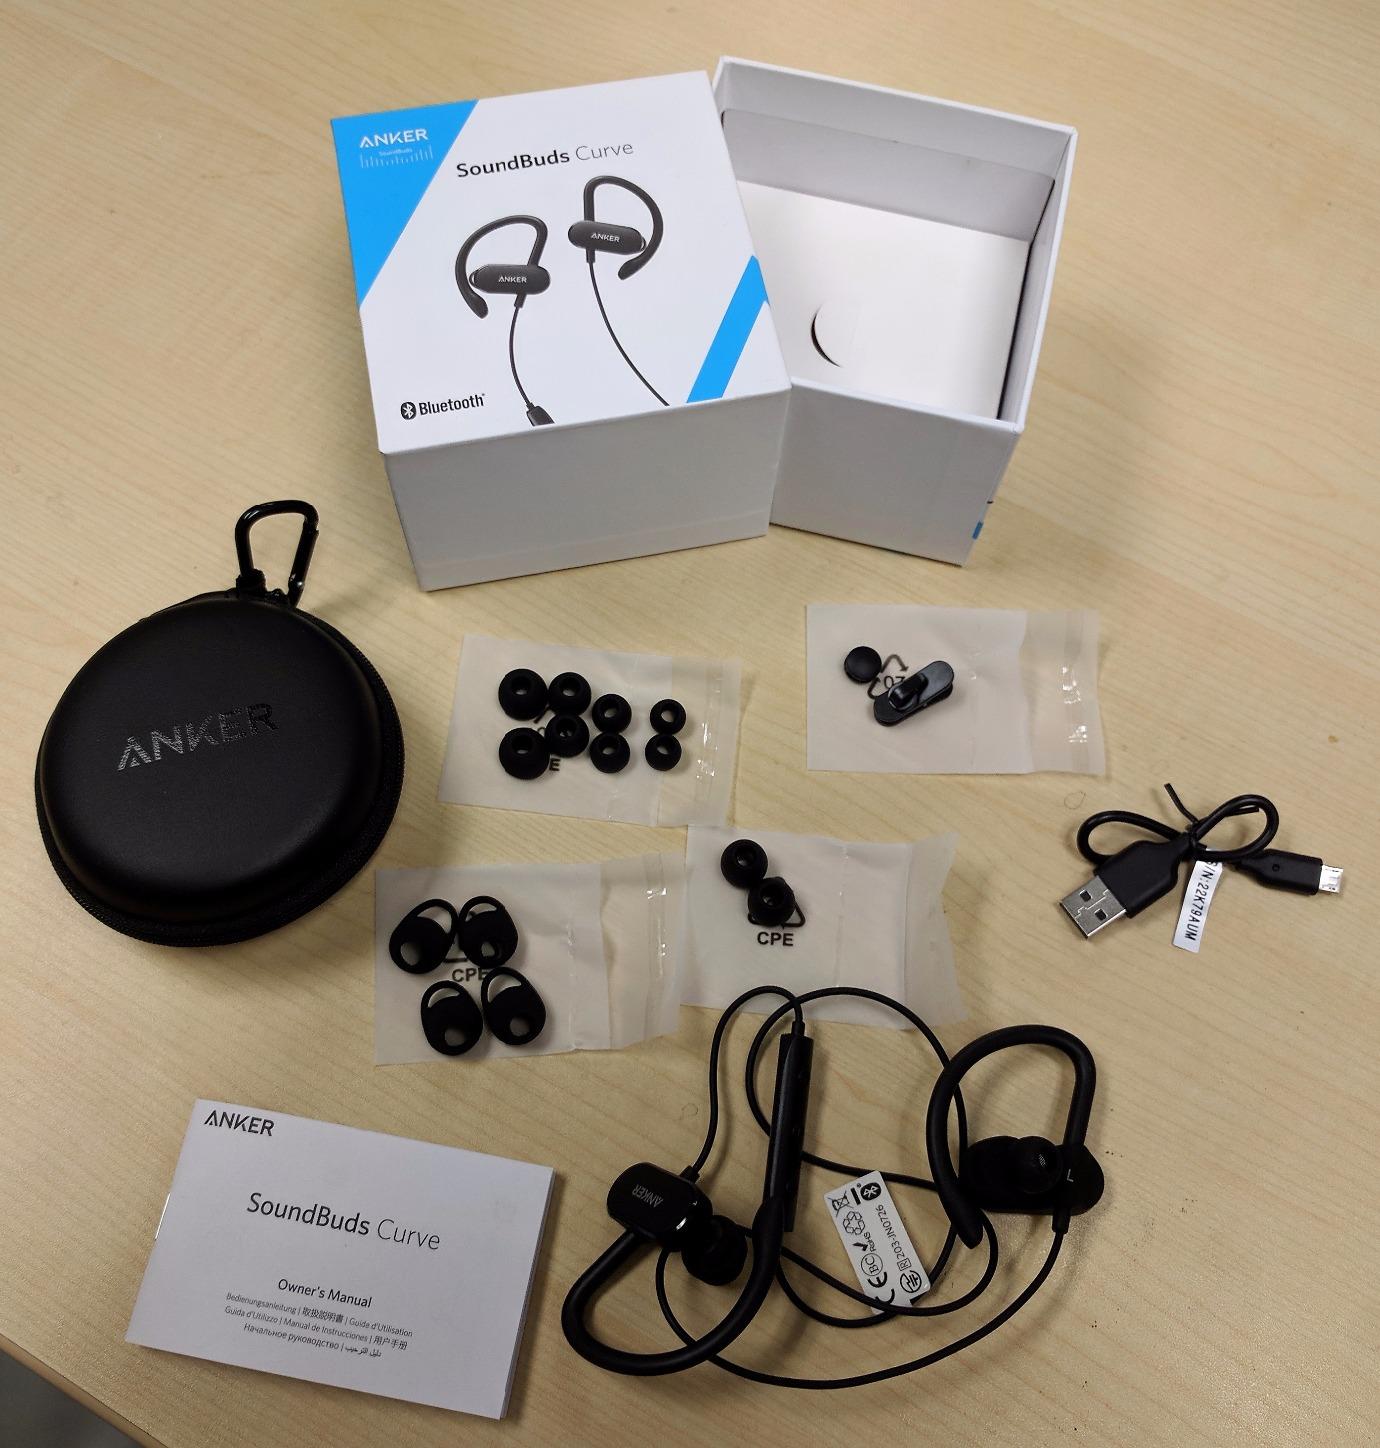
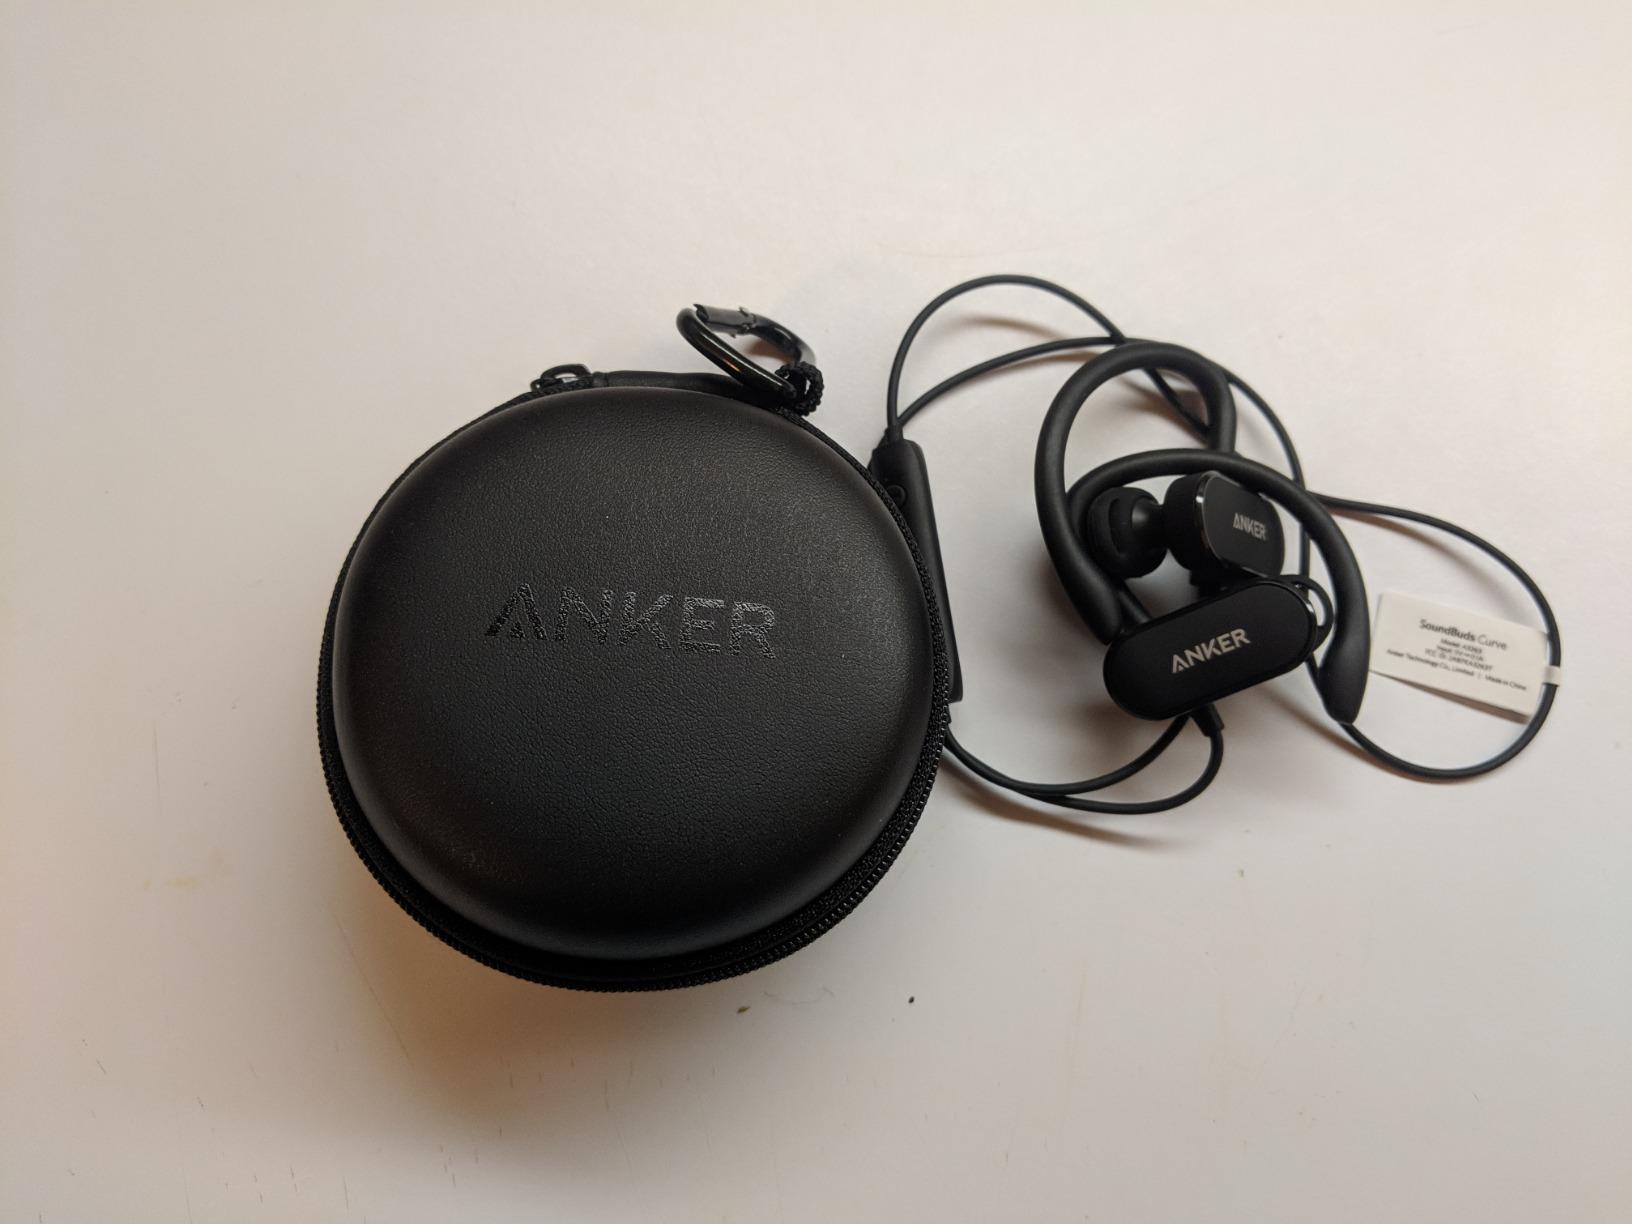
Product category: headphones
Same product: yes